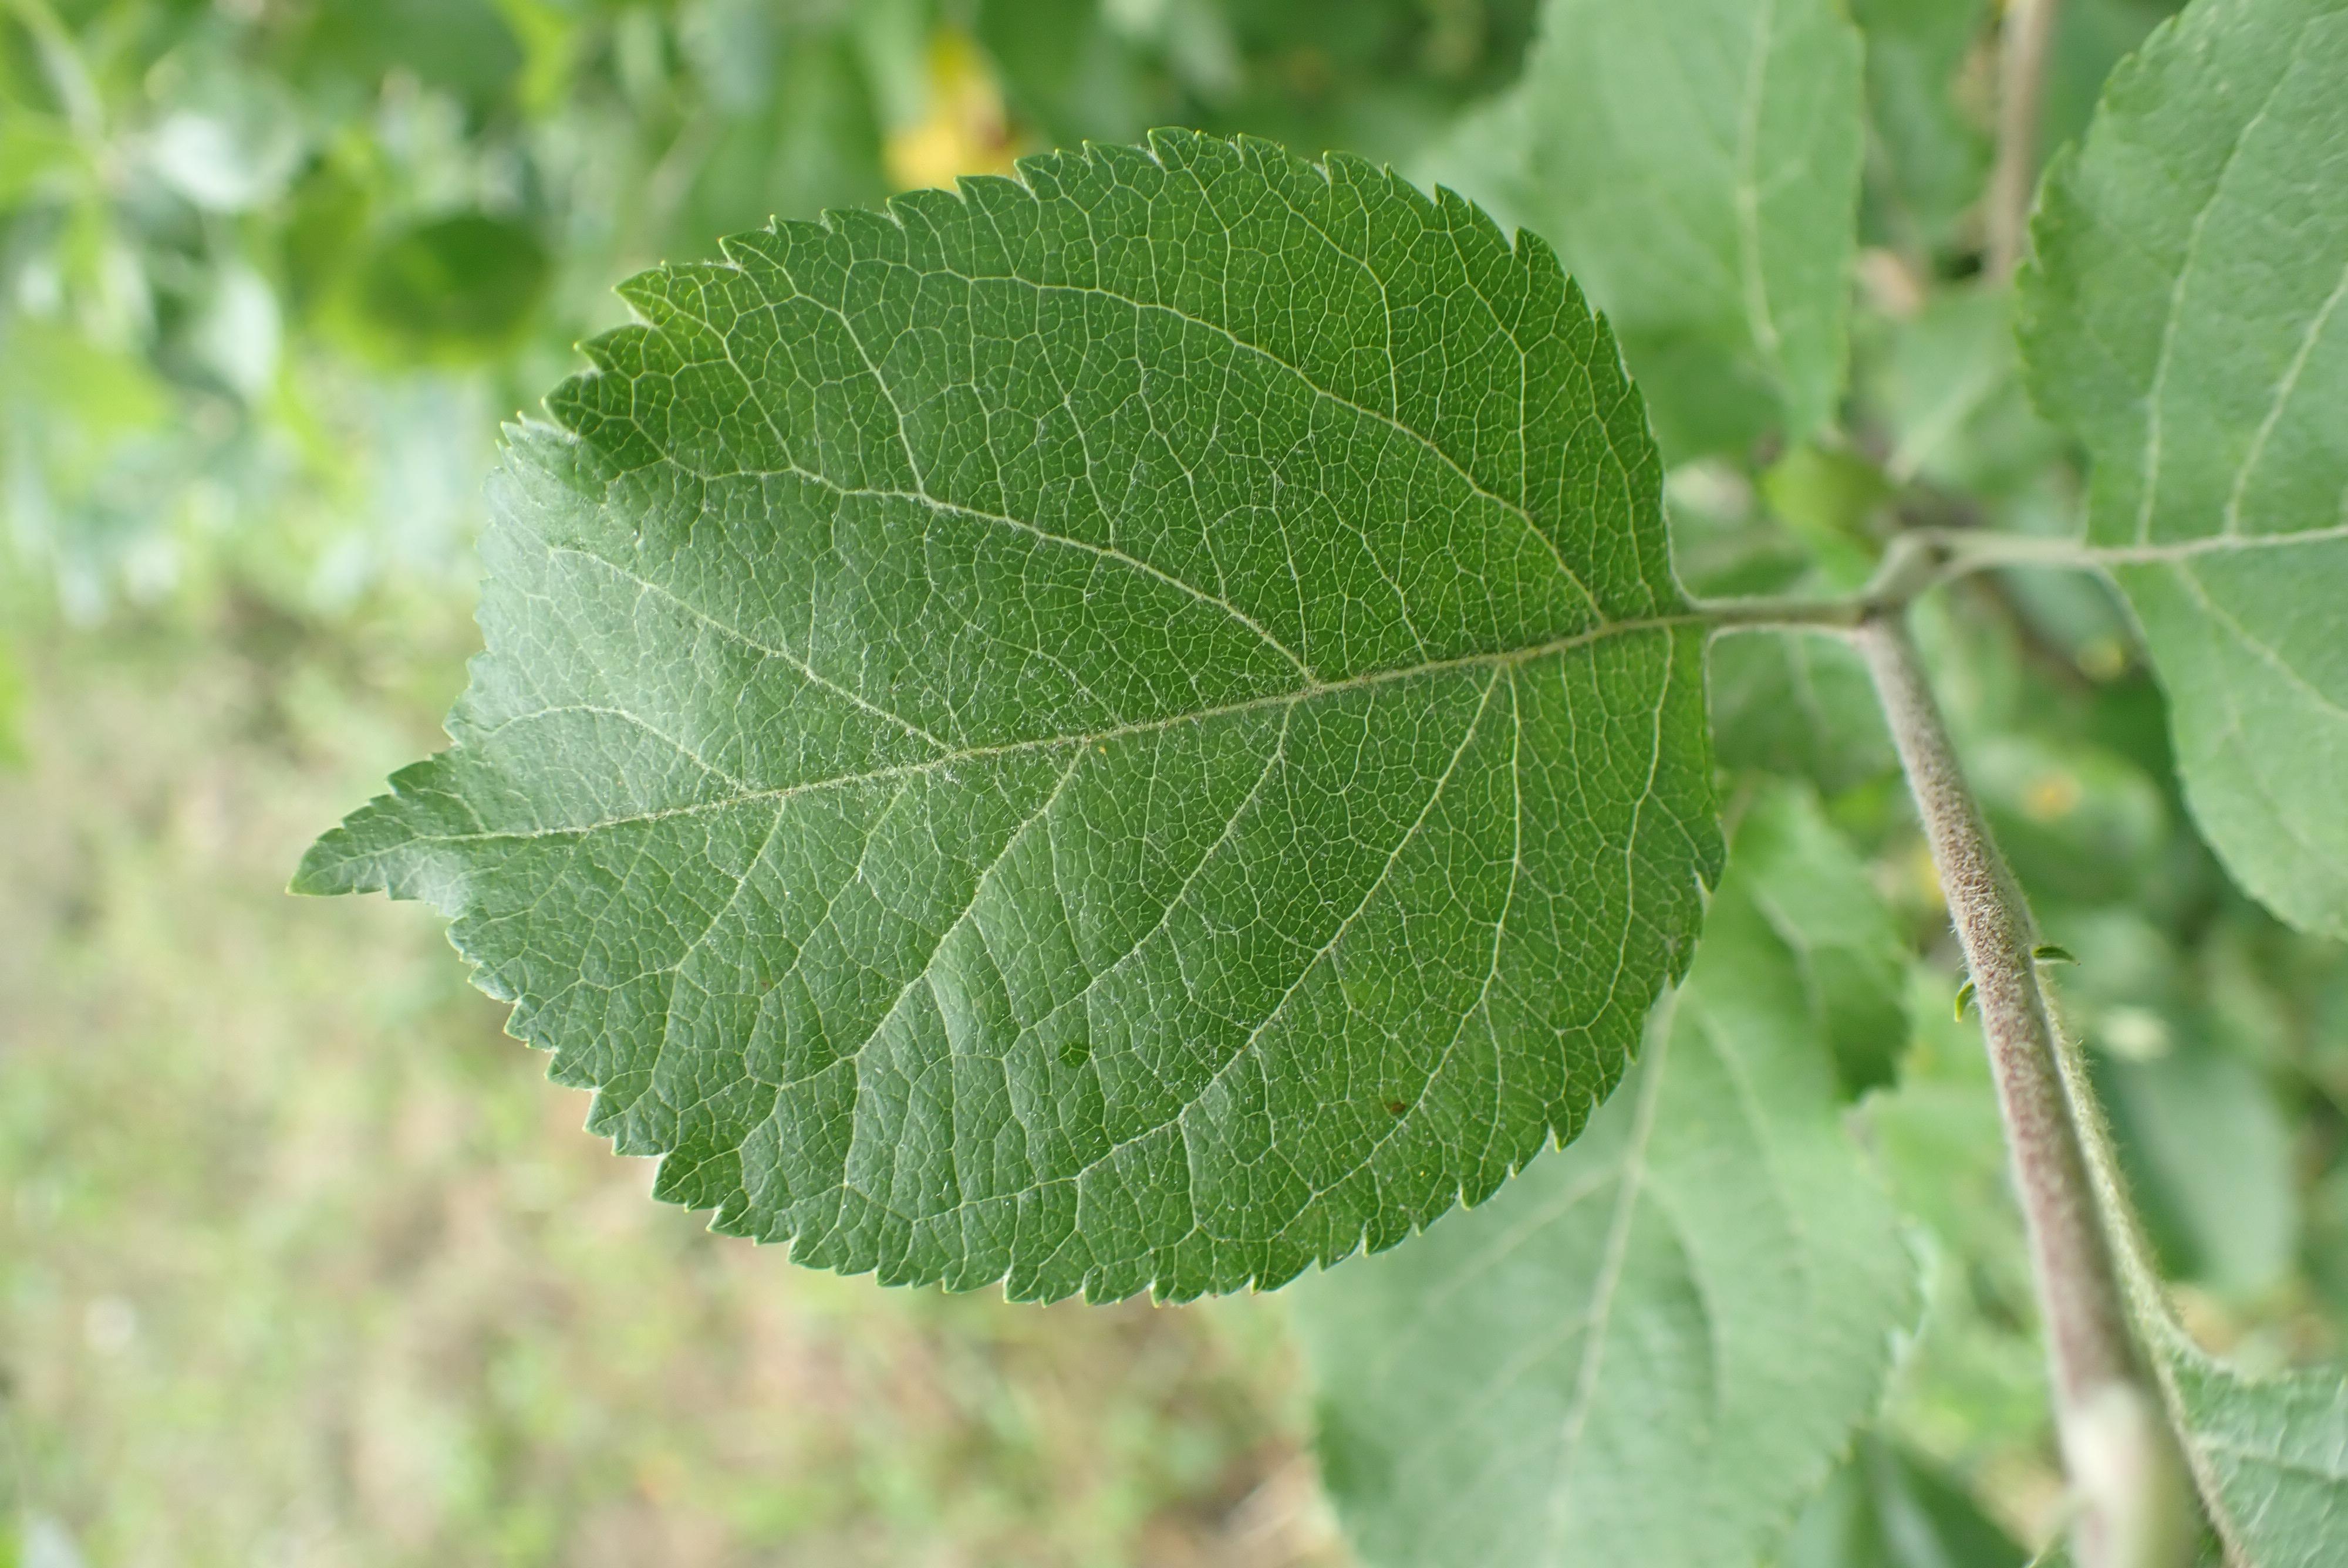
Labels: healthy